River Trent

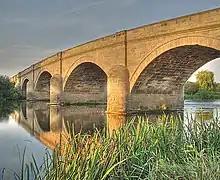
Swarkestone Bridge

The river then continues south through the market town of Stone, and after passing the village of Salt, it reaches Great Haywood, where it is spanned by the 16th-century Essex Bridge near Shugborough Hall. At this point the River Sow joins it from Stafford. The Trent now flows south-east past the town of Rugeley until it reaches Kings Bromley where it meets the Blithe. After the confluence with the Swarbourn, it passes Alrewas and reaches Wychnor, where it is crossed by the A38 road dual carriageway, which follows the route of the Roman Ryknild Street. The river turns north-east where it is joined by its largest tributary, the River Tame (which is at this point actually the larger, though its earlier length shorter) and immediately afterwards by the River Mease, creating a larger river that now flows through a broad floodplain.